Bussy-le-Château

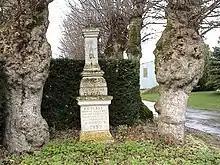
The Oratory of Saint-Nicolas

The oldest oratory identified in the Marne is in Bussy-le-Château on the western outskirts of the village. Dedicated to Saint Nicolas, an inscription reads: "to the glory of God restored through the efforts of Jacquet-Létaudin Mayor of Bussy and Bablot-Jacquet his son in 1835".